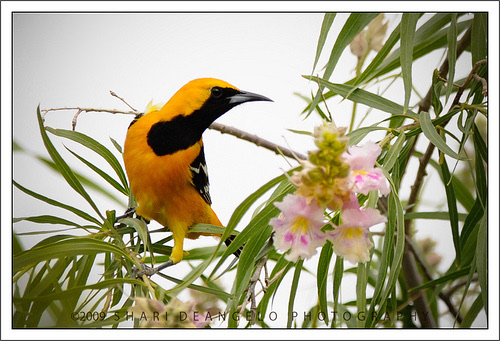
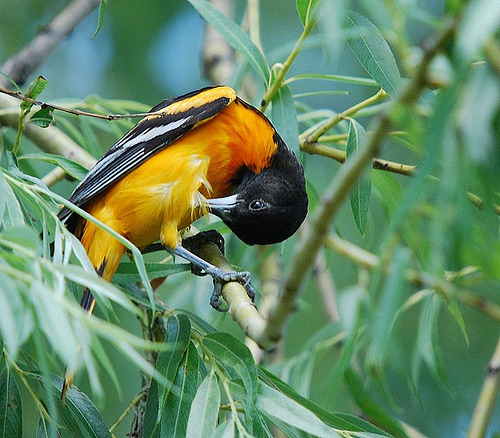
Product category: misc
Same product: yes